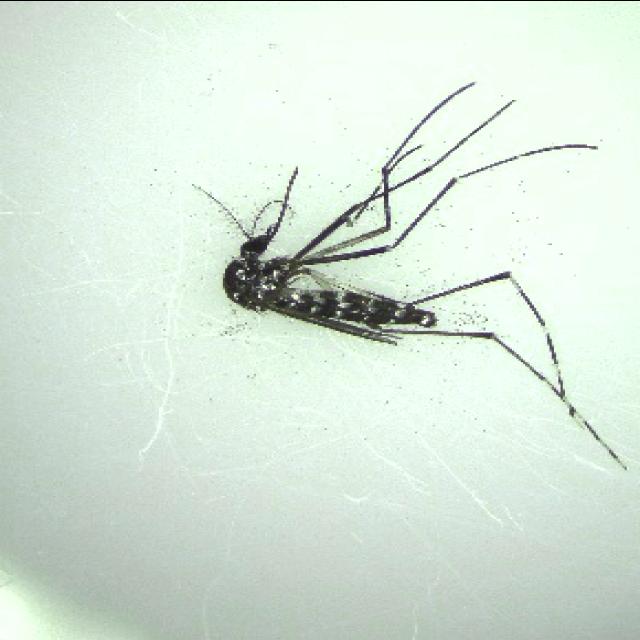
Species: aedes_albopictus